Dorinha Rezende

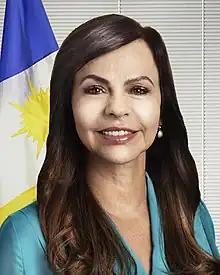
Official portrait, 2023.

Maria Auxiliadora Seabra Rezende (born 1 October 1964) better known as Dorinha Rezende or Professora Dorinha is a Brazilian politician and university professor. Although born in Goiás, she has spent her political career representing Tocantins, having served as federal deputy representative since 2011.